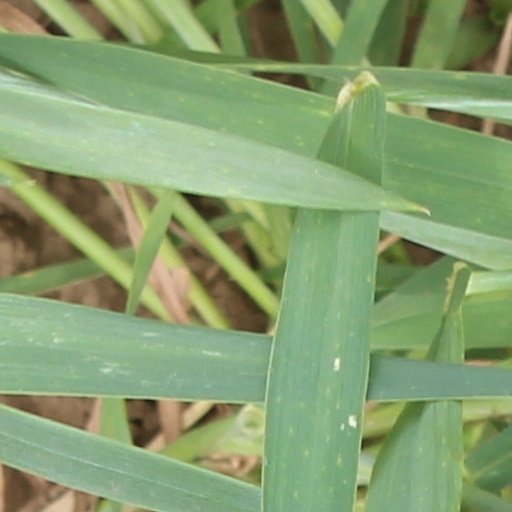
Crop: wheat